Károly Beregfy

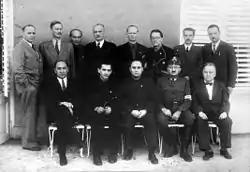
Ministers of the Arrow Cross Party government. Károly Beregfy is in the fourth from left of the lower row.

He fought in the Second World War from 1941 as commander of the VI Corps, and later commanded the Third Army and the First Army. In April 1944 he suffered a serious defeat by the Red Army. The commission examining the reasons of the defeat established Beregfy's personal responsibility, so he was dismissed from his field command.